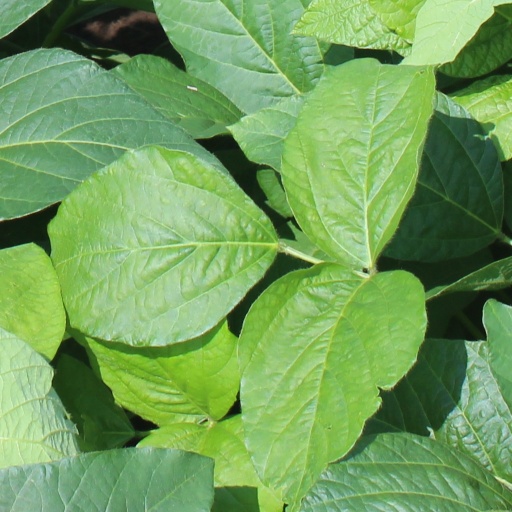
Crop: soybean